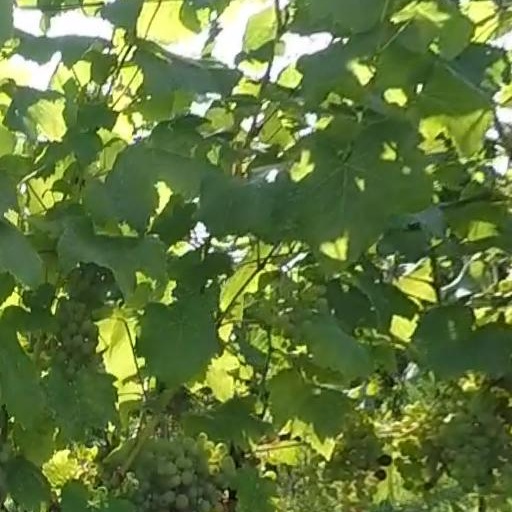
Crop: grape